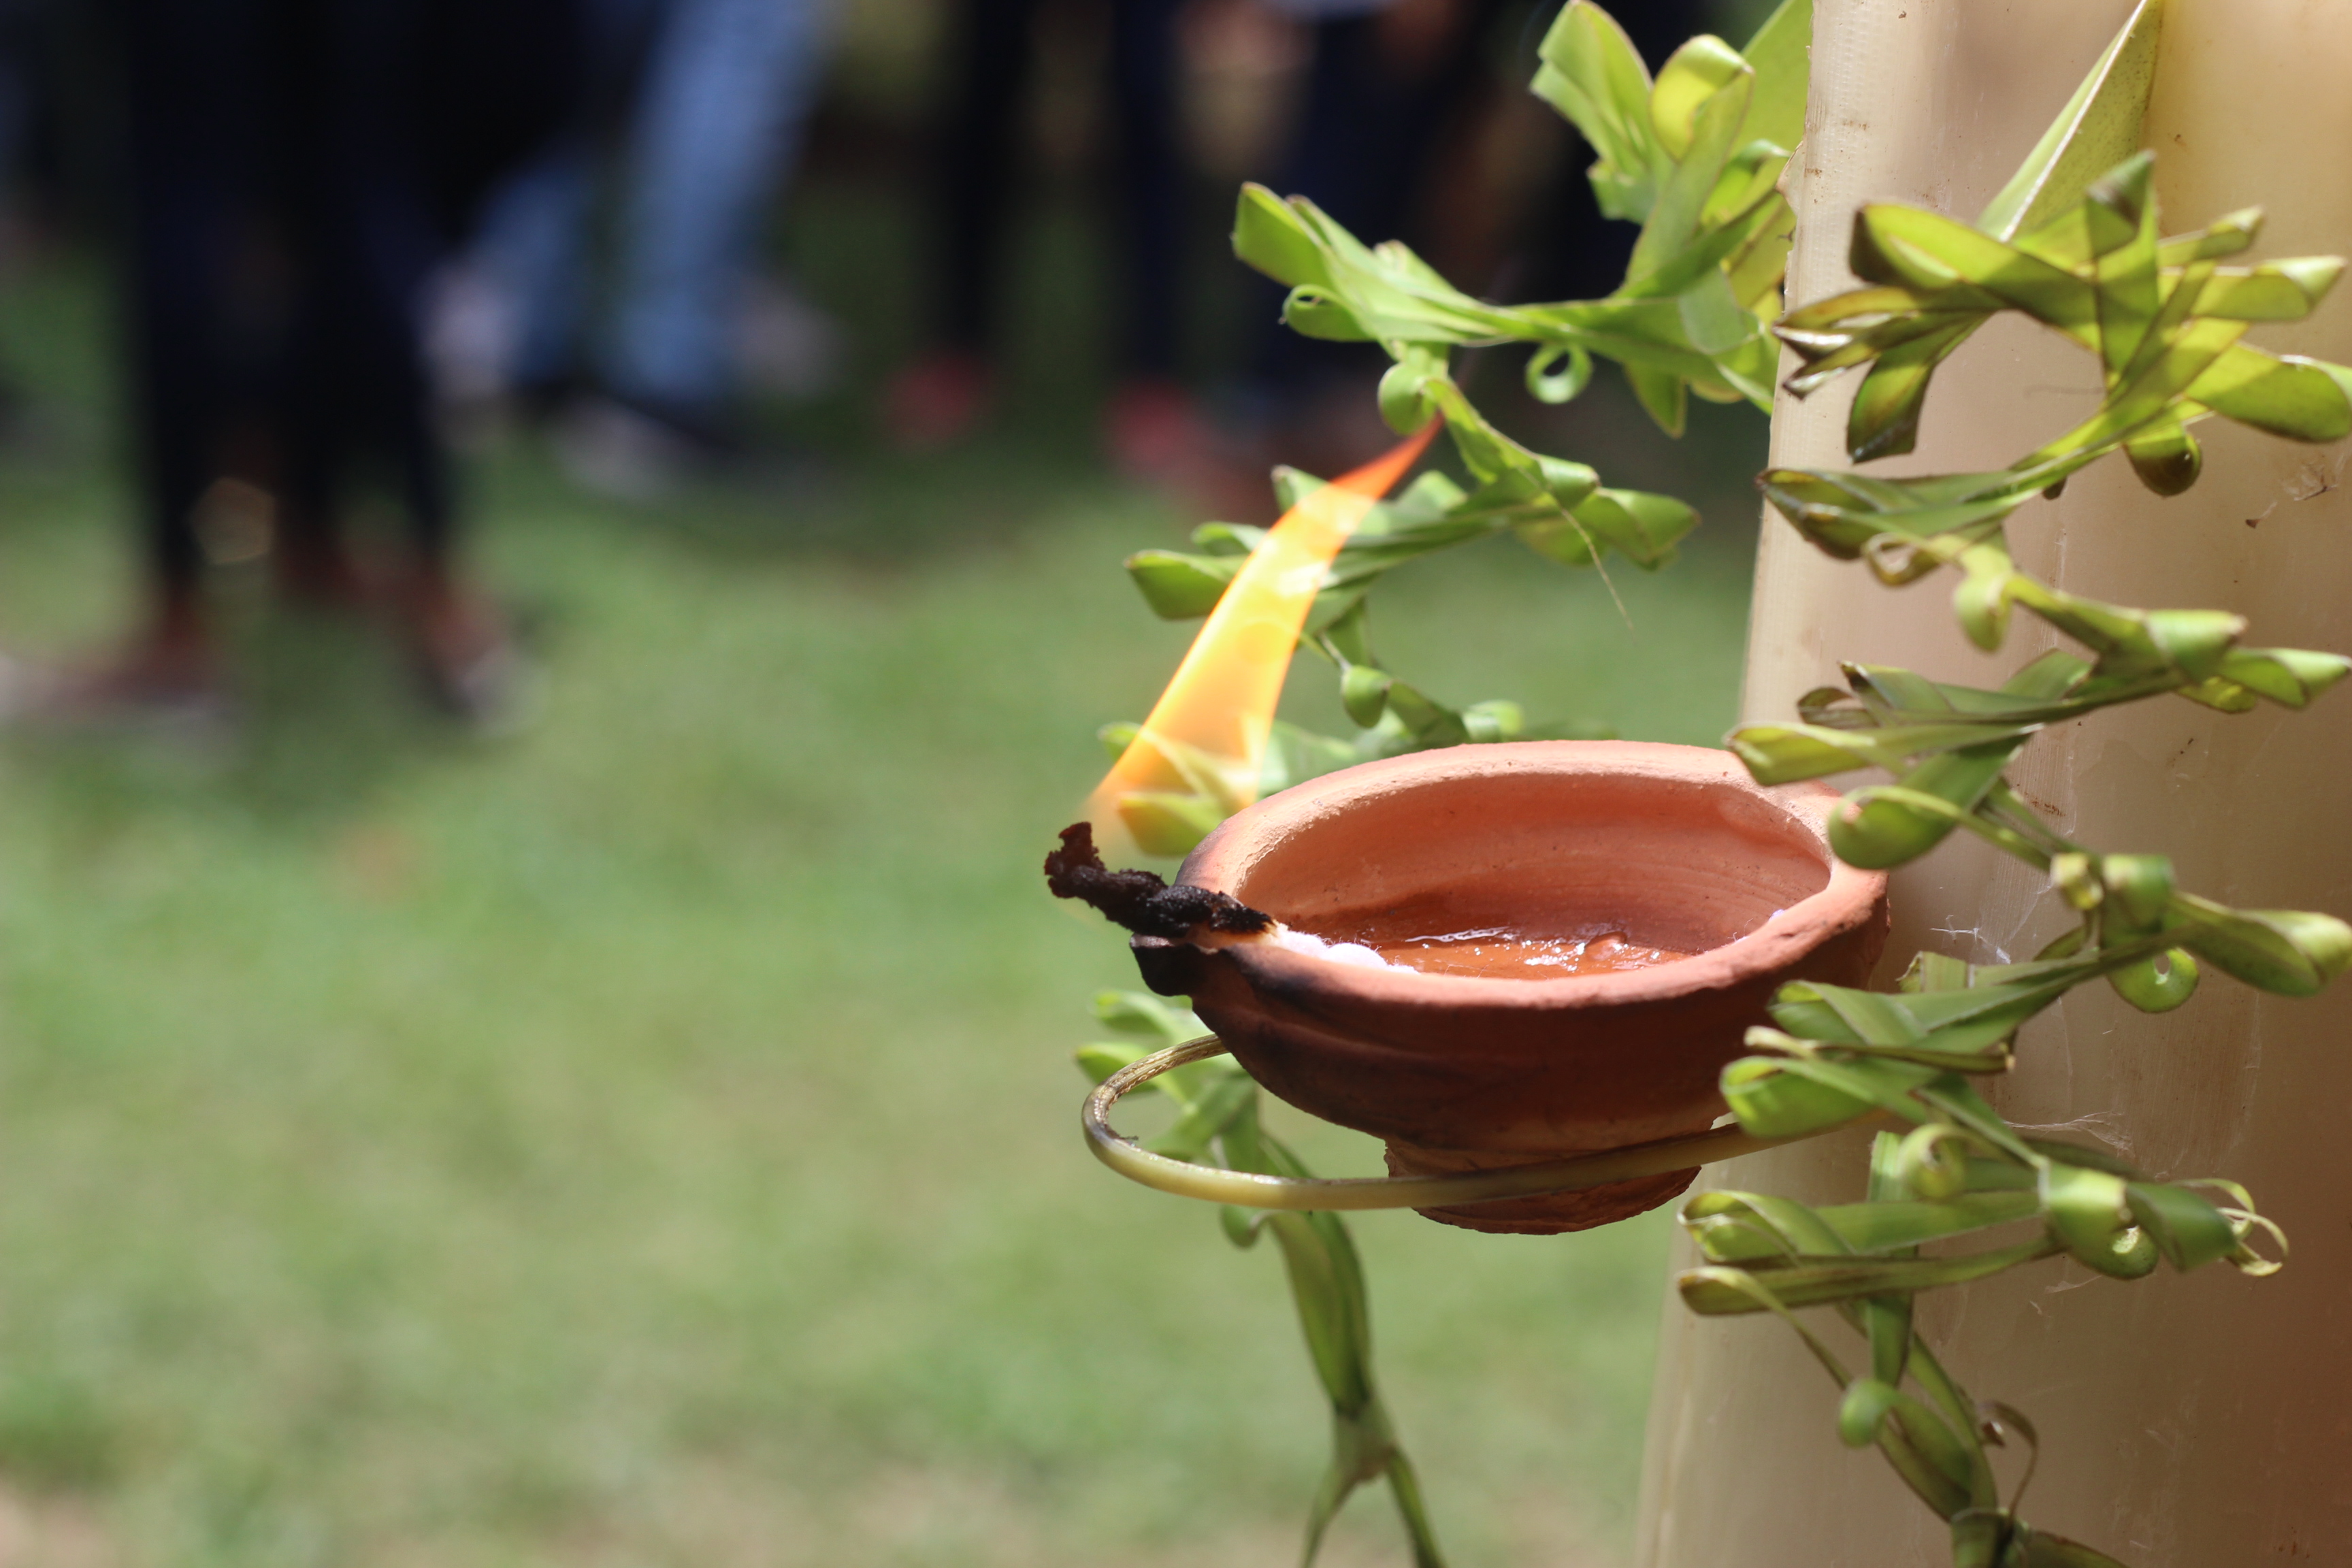
traditional, lamp, plant, flowerpot, plant stem, branch